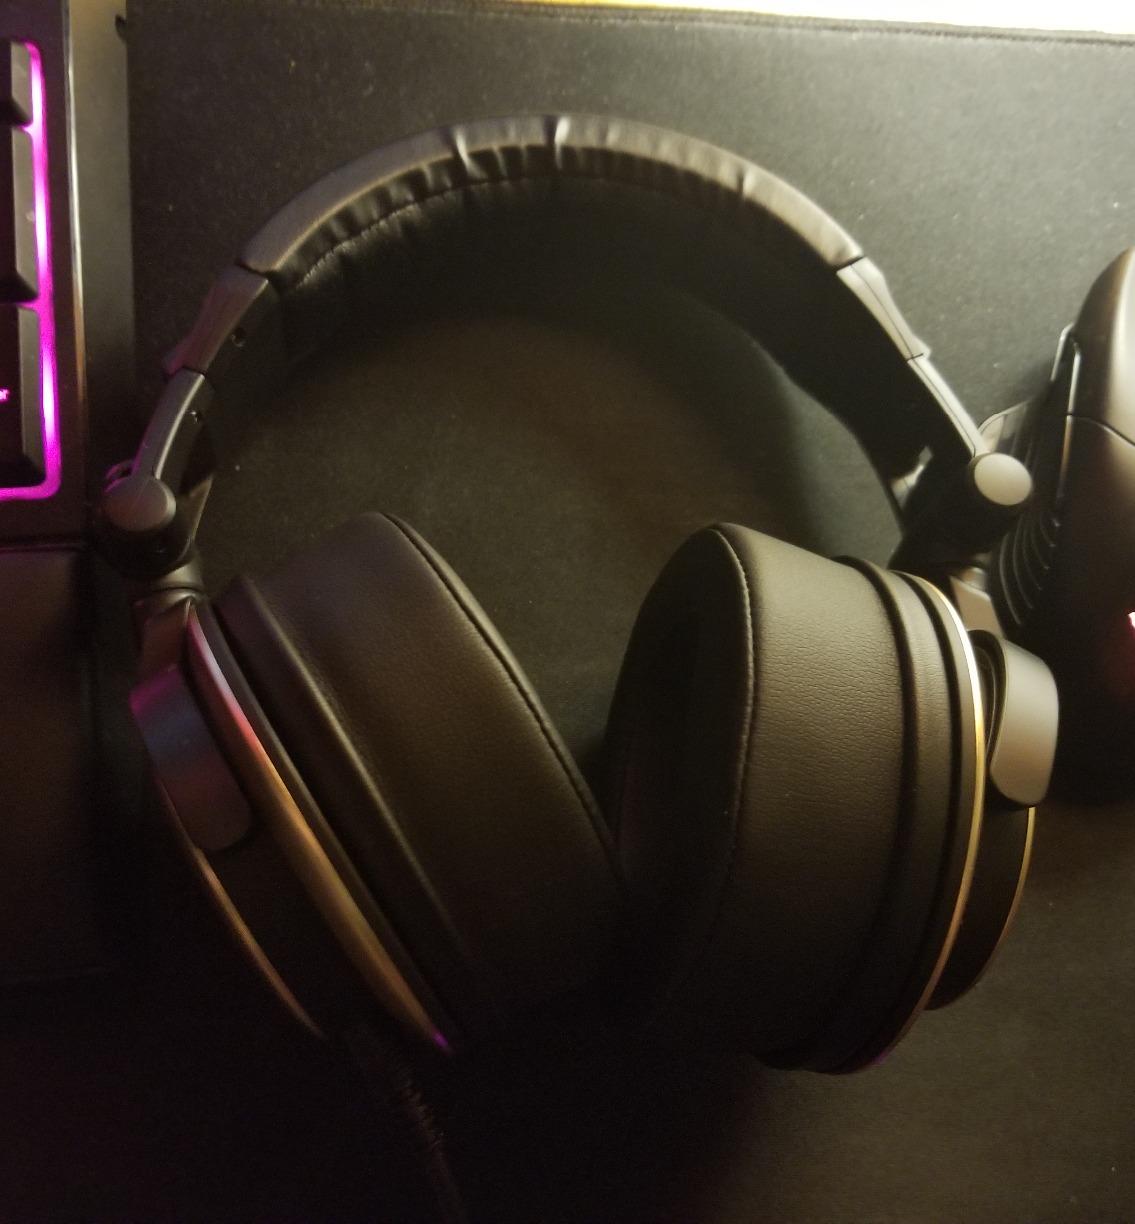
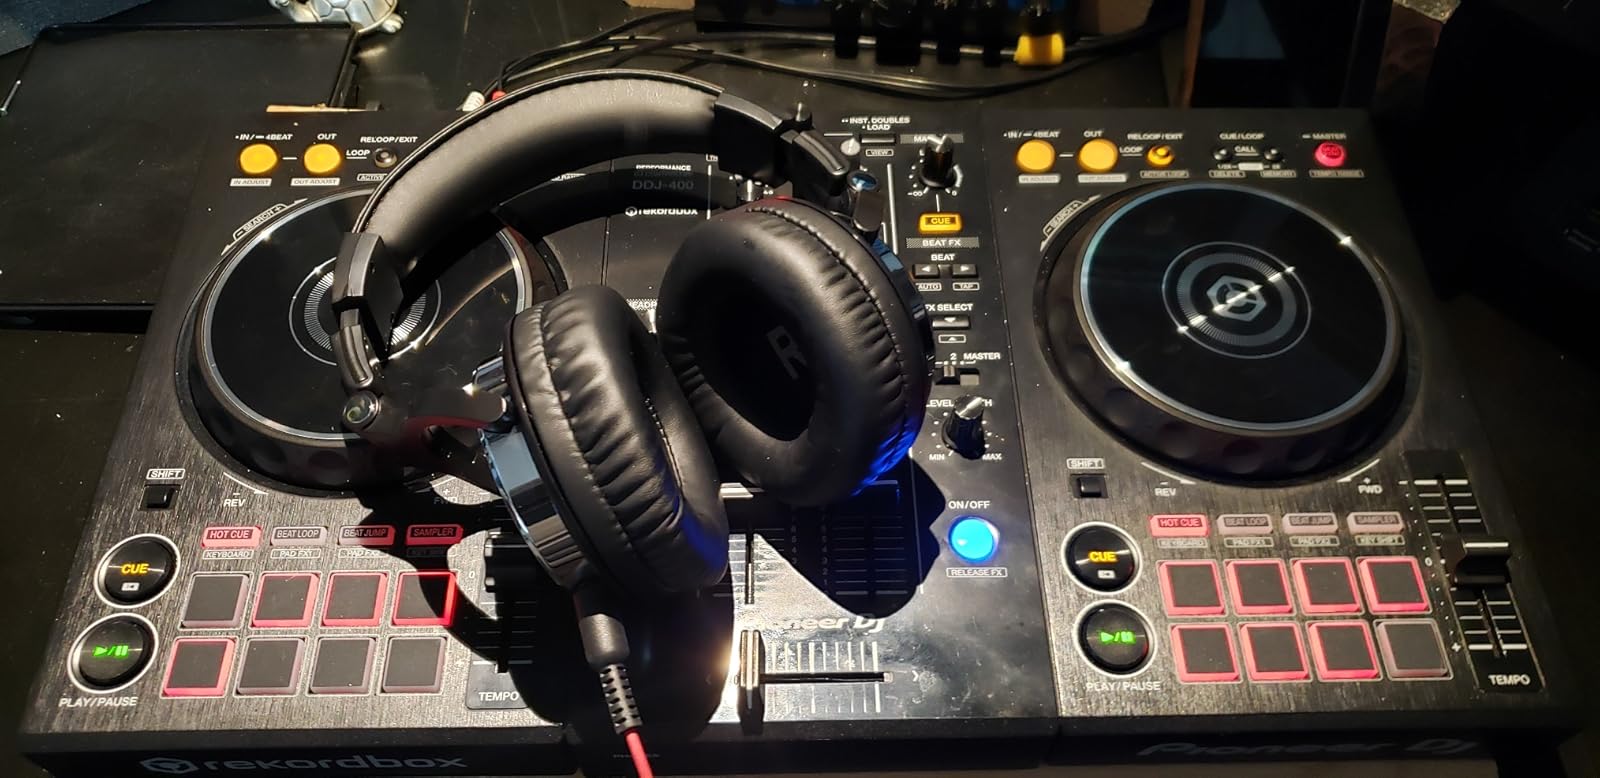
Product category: headphones
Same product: no